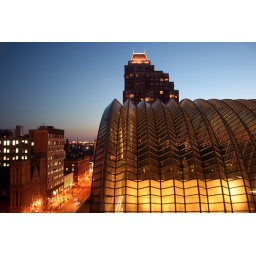
On the Kimmel Center's 8th Birthday! Taken from the 9th floor of the Atlantic building in center city Philly.